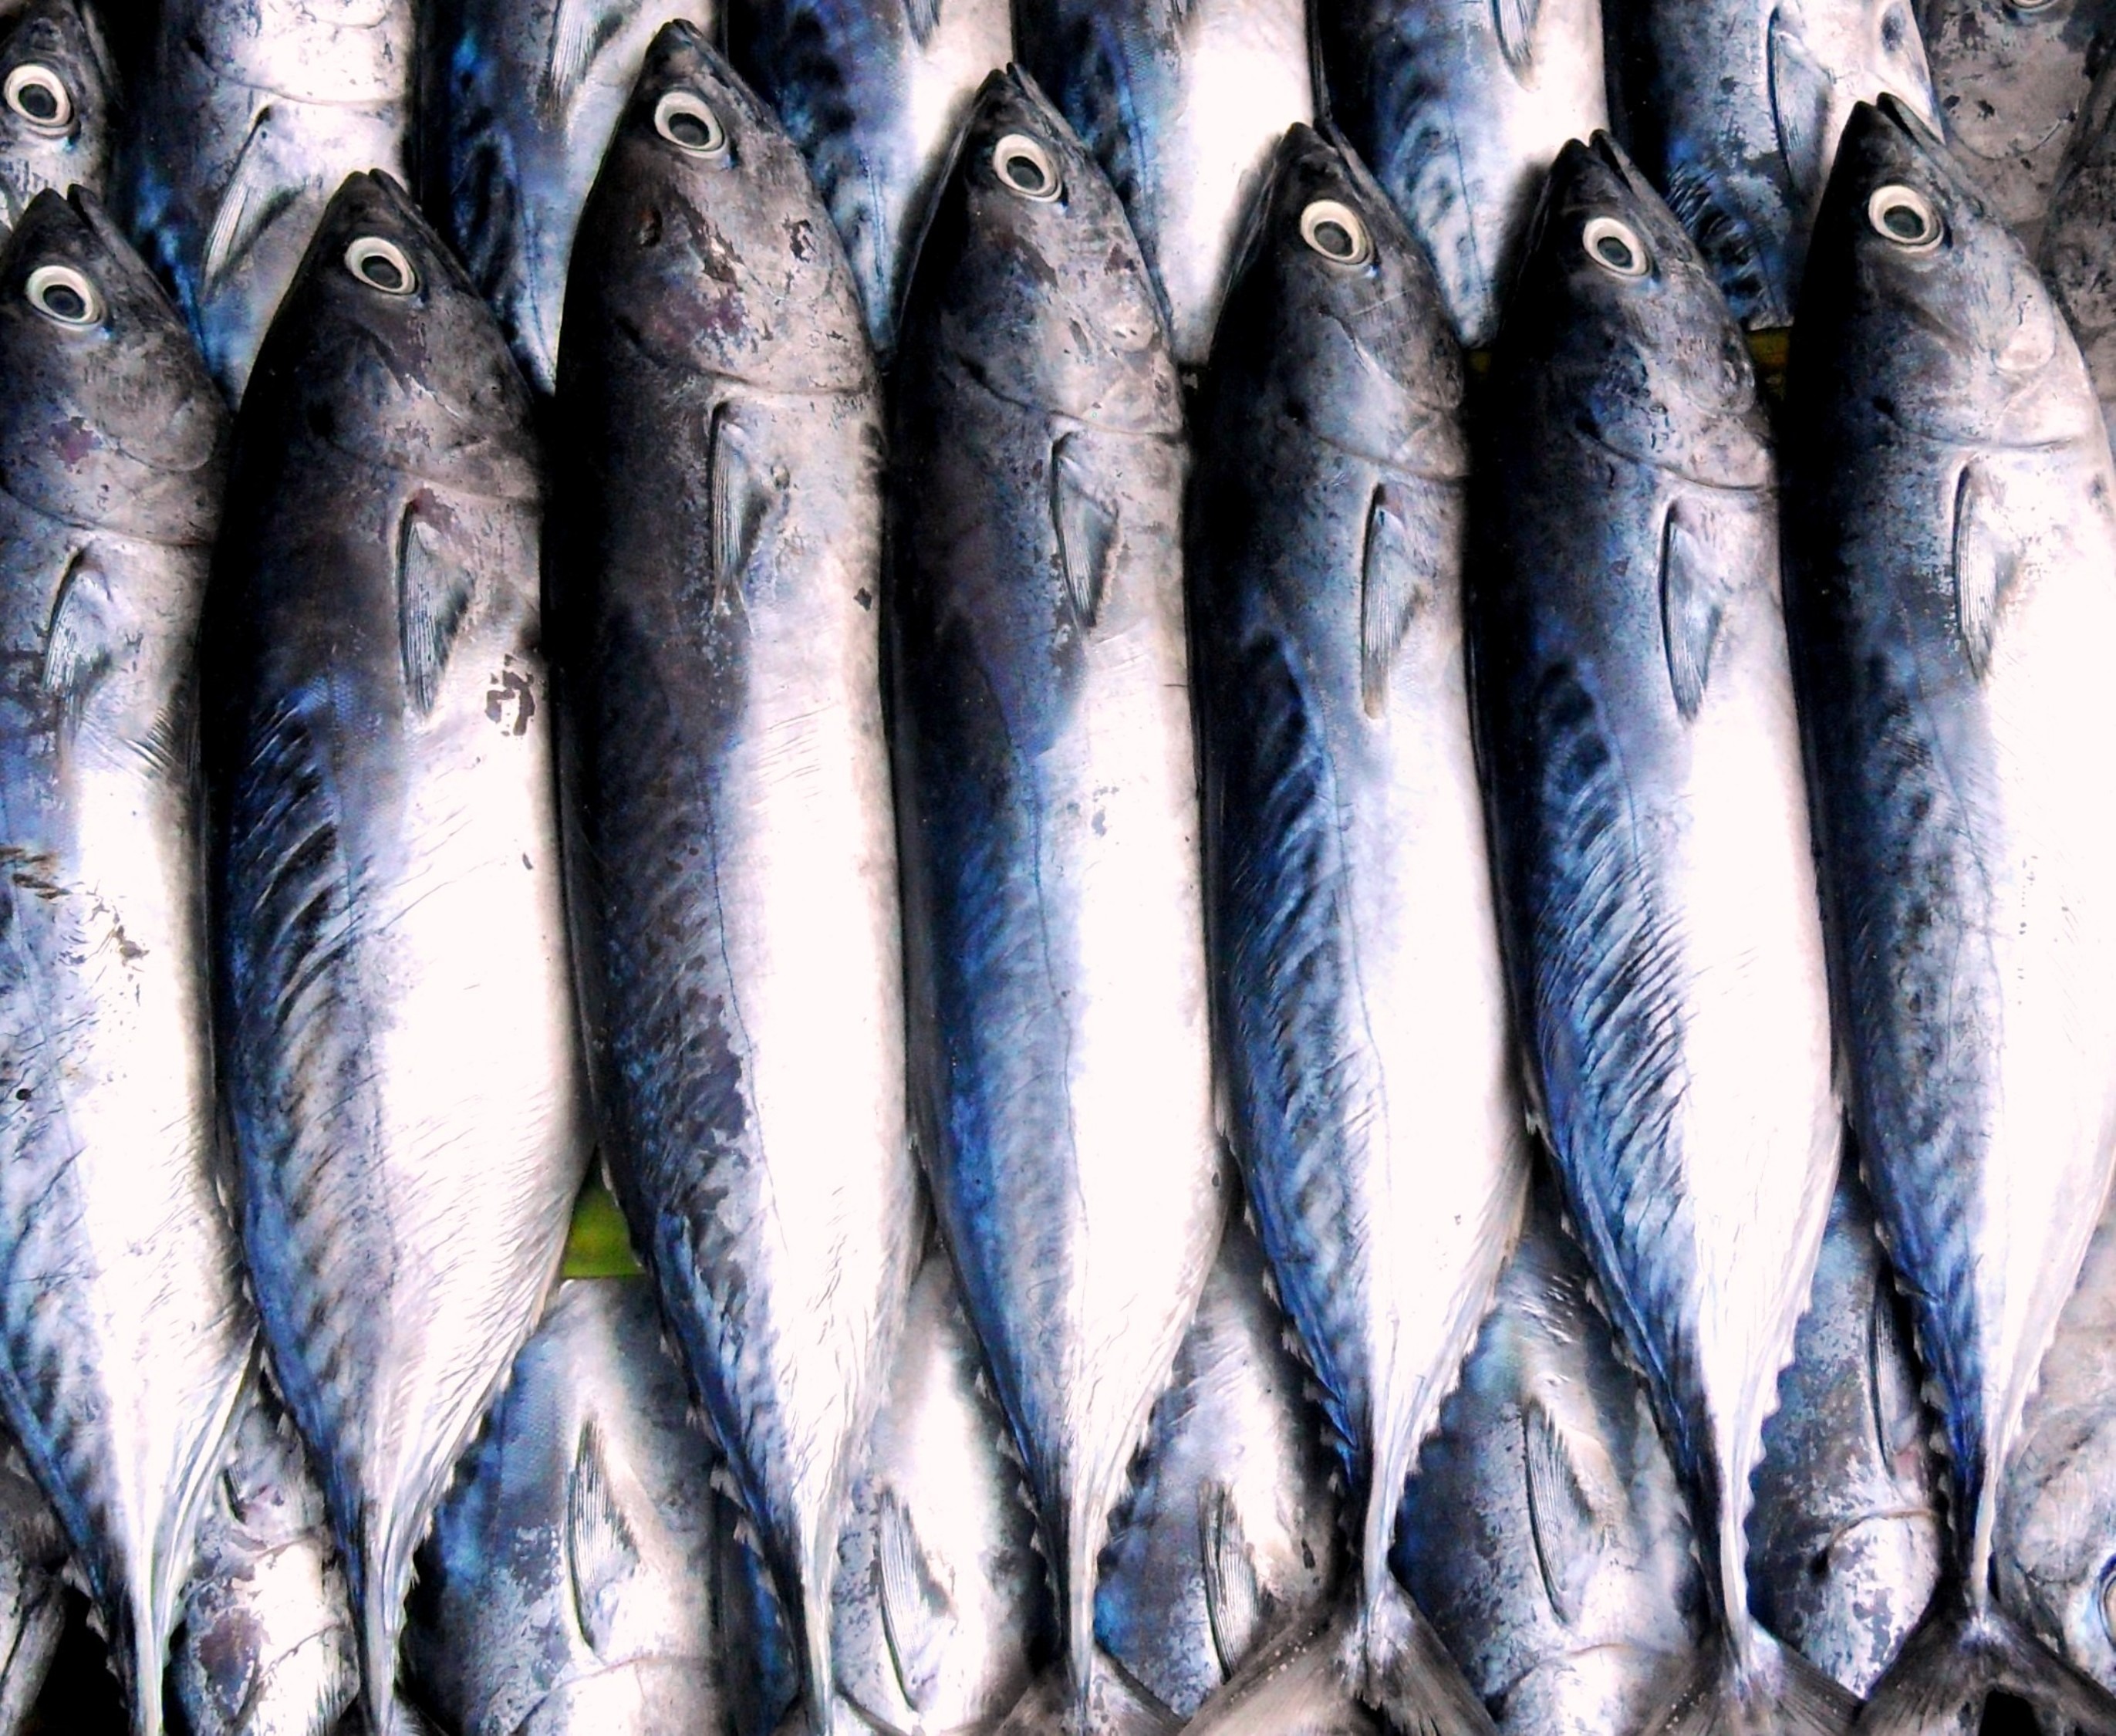
wildlife, food, fishing, fisherman, seafood, market, fish, sardine, vertebrate, raw, bonito, milkfish, catch, herring, trout, mackerel, cod, forage fish, oily fish, capelin, sauries, pacific saury, shishamo